Sceneway Garden

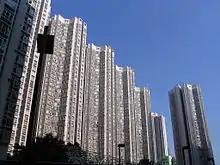
Outline of Sceneway Garden in November 2007

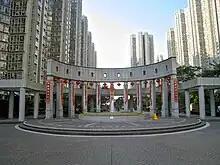
Entrance to Sceneway Garden in January 2009

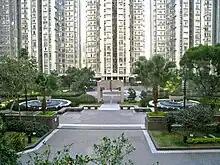
Sceneway Garden Openspace in January 2009

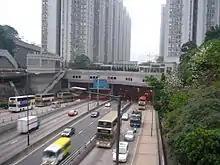
Lei Yue Mun Road passing beneath Sceneway Garden in March 2006

Sceneway Garden is a private housing estate in Lam Tin, Hong Kong, built by Cheung Kong Holdings, and completed in 1992. Sceneway Garden is one of the few dog-friendly and pet-friendly private housing estates in Hong Kong, with a large open space for recreation that is suitable for exercising dogs.